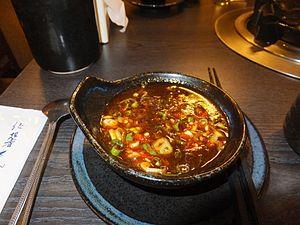
La sauce shacha est un condiment chinois principalement utilisé au Fujian, à Chaozhou et à Taïwan. Elle est parfois appelée sauce sate à cause de la prononciation de son nom dans les dialectes min, bien qu'elle ne doive pas être confondue avec la sauce de cacahuètes sate, ni les brochettes indonésiennes sate.